Waikouaiti River

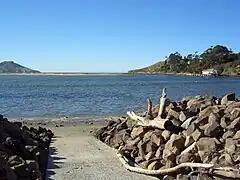
Waikouaiti River estuary at Karitane; fishing wharf and channel to the Pacific Ocean at right, Matanaka headland at left background.

The Waikouaiti River is found to the north of Dunedin in Otago, New Zealand. It flows to the Pacific Ocean at Karitane, close to the town of Waikouaiti.